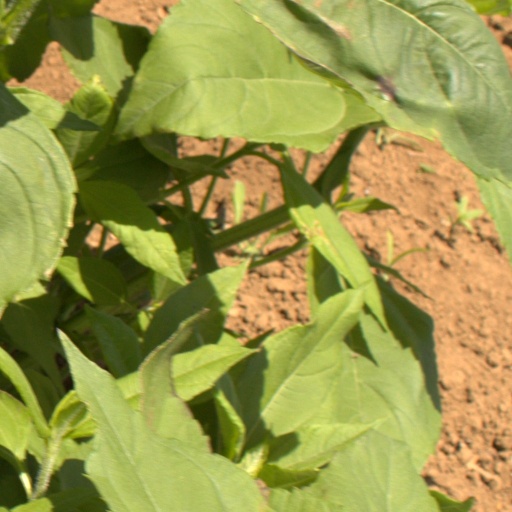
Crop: Jerusalem artichoke